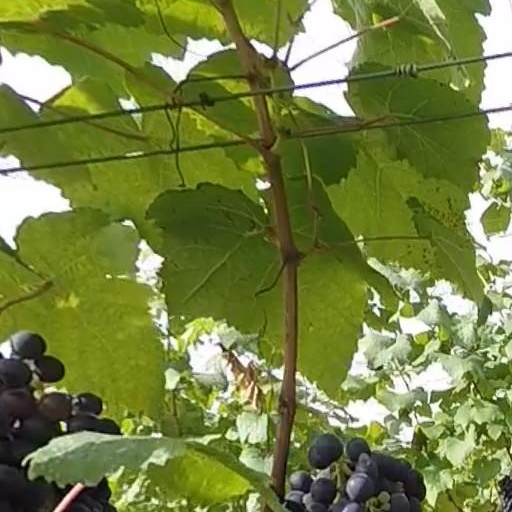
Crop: grape